Naayi Neralu

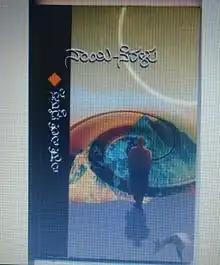
Movie in book format poster

Naayi Neralu ("Shadow of the Dog") is a 2006 Indian Kannada language film directed by Girish Kasaravalli, based on a novel of the same name by writer S. L. Bhyrappa and has Pavitra Lokesh in the lead role.